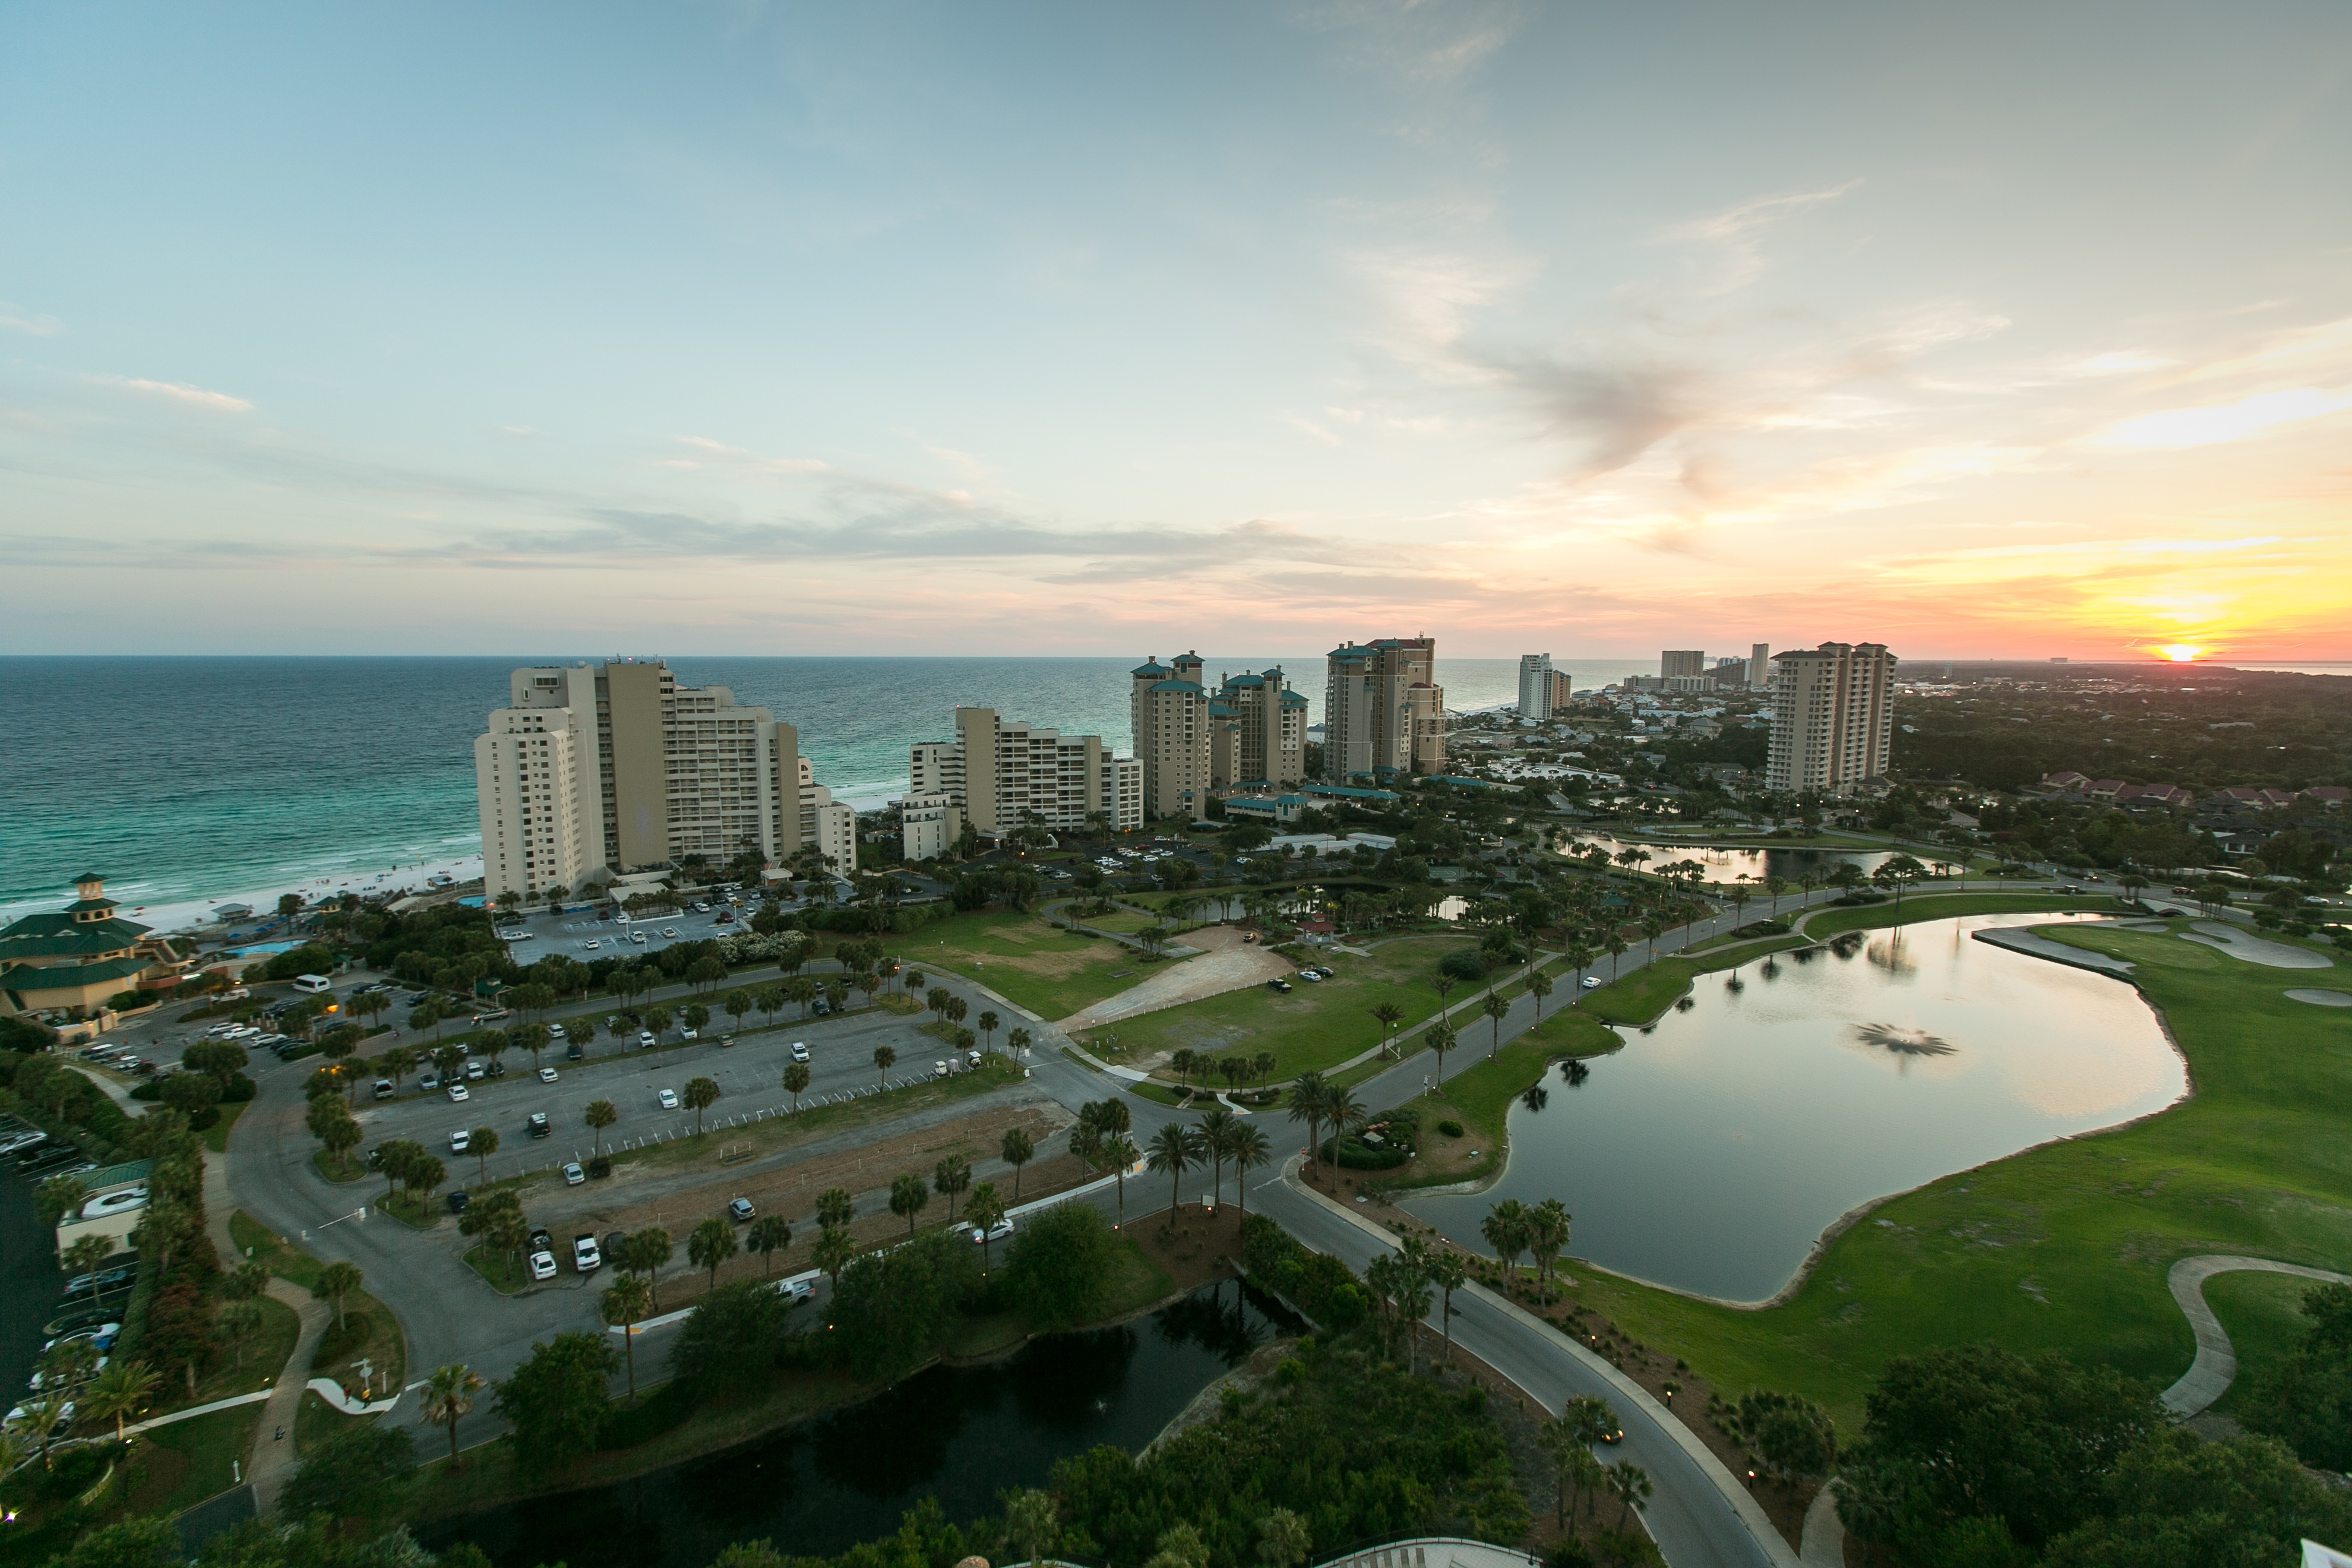
horizon, sunset, skyline, photography, lake, building, city, skyscraper, cityscape, panorama, tower block, bird's eye view, aerial photography, residential area, human settlement, atmosphere of earth, sport venue